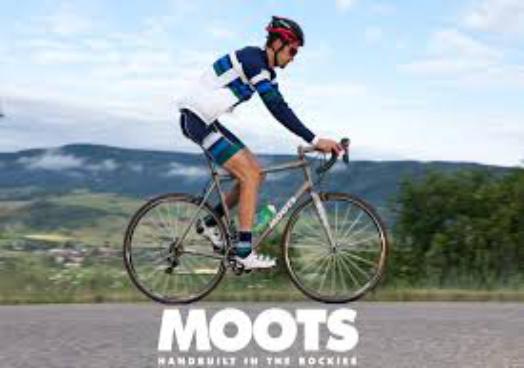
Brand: moots cycles
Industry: Transportation